Suzanne Malveaux

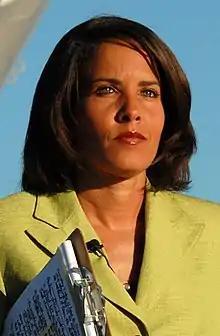
Malveaux in 2008

Suzanne Maria Malveaux (born December 4, 1966) is an American broadcast journalist. After joining CNN from NBC News in 2002, she co-anchored the CNN international news program "Around the World" and editions of "CNN Newsroom" and also served as the network's White House correspondent and as primary substitute to Wolf Blitzer on "The Situation Room". She departed the network in 2023.